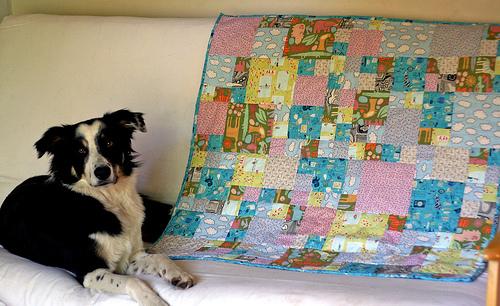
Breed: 2594-n000109-Border_collie